Kim Loo Sisters

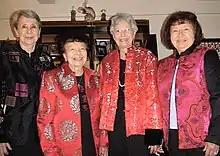
The Kim Loo Sisters in 2007. Photo by Leslie Li.

In 1950, together with her husband and their four daughters, Jenée returned to the United States from the People’s Republic of China (PRC) after Mao Zedong came to power.